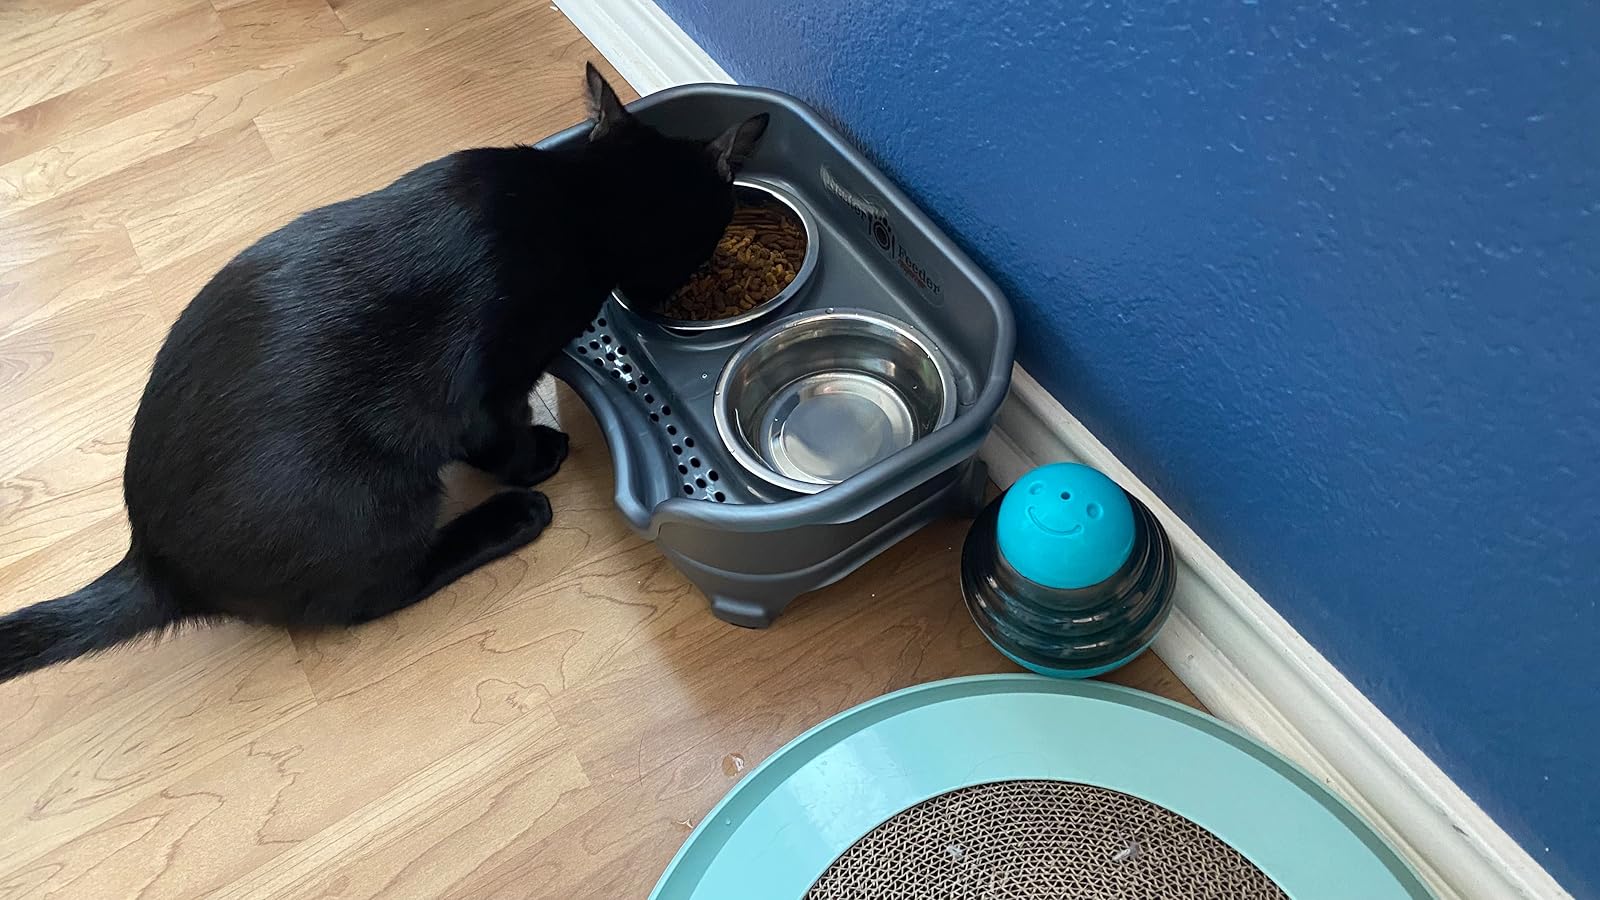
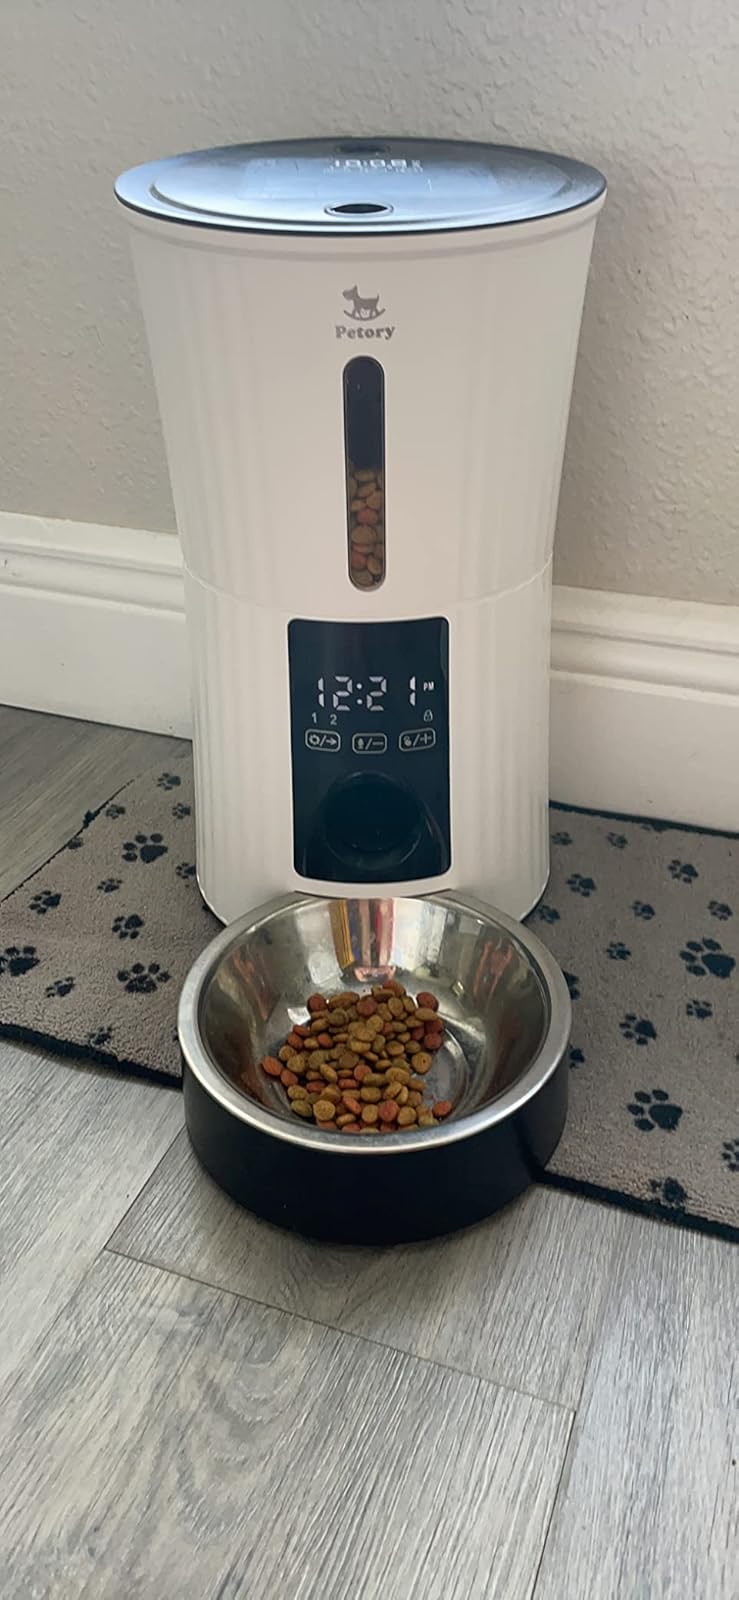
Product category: items_feeder
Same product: no